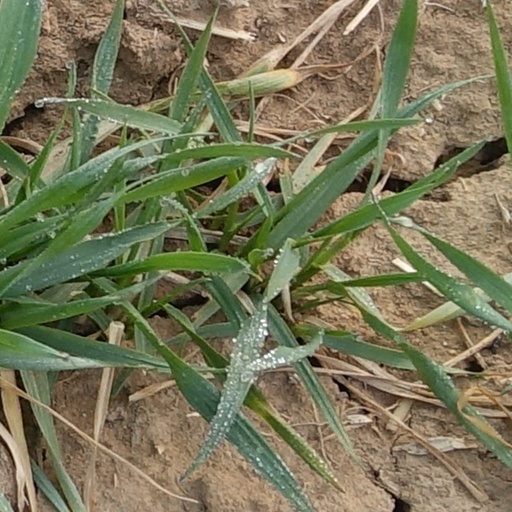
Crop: wheat